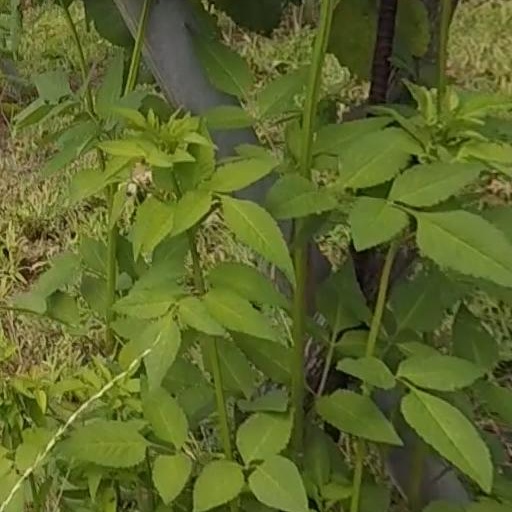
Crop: grape